Typhoon Fengshen

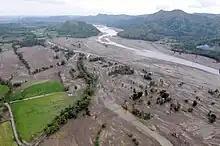
Panay Island was heavily flooded by the Typhoon.

At least 598 people were killed by the typhoon as it dropped torrential rain that caused flooding and mudslides in the Philippines, which means that it could be one of the top ten deadliest tropical cyclones in the Philippines. In Iloilo province, 59 are reported killed and 40 missing. In Iloilo City, 30,000 people were forced onto rooftops when a nearby reservoir burst. In the Bicol Region, more than 200,000 people sought temporary shelter from the typhoon. Meanwhile, as the storm passed through Metro Manila and its nearby provinces, it caused widespread power outages which lasted for hours. Typhoon Fengshen could be one of the deadliest typhoons to hit the Philippines, killing over 1,300 people here, mostly from the sinking of the "Princess Of The Stars" ferry during the storm (for more information on this, see the maritime tragedy article below.)